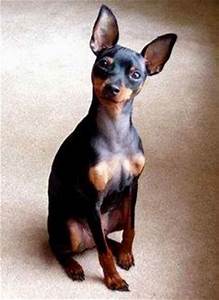
Label: dog